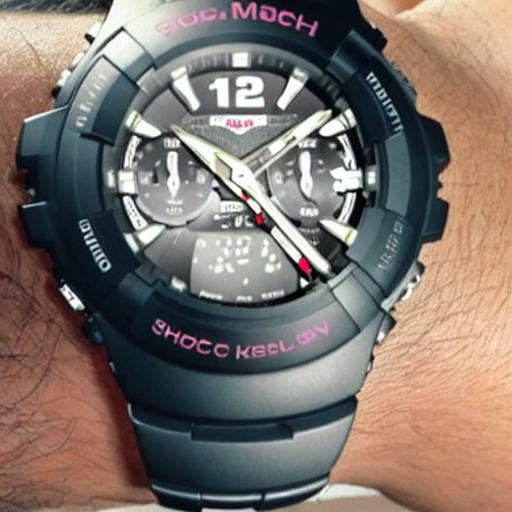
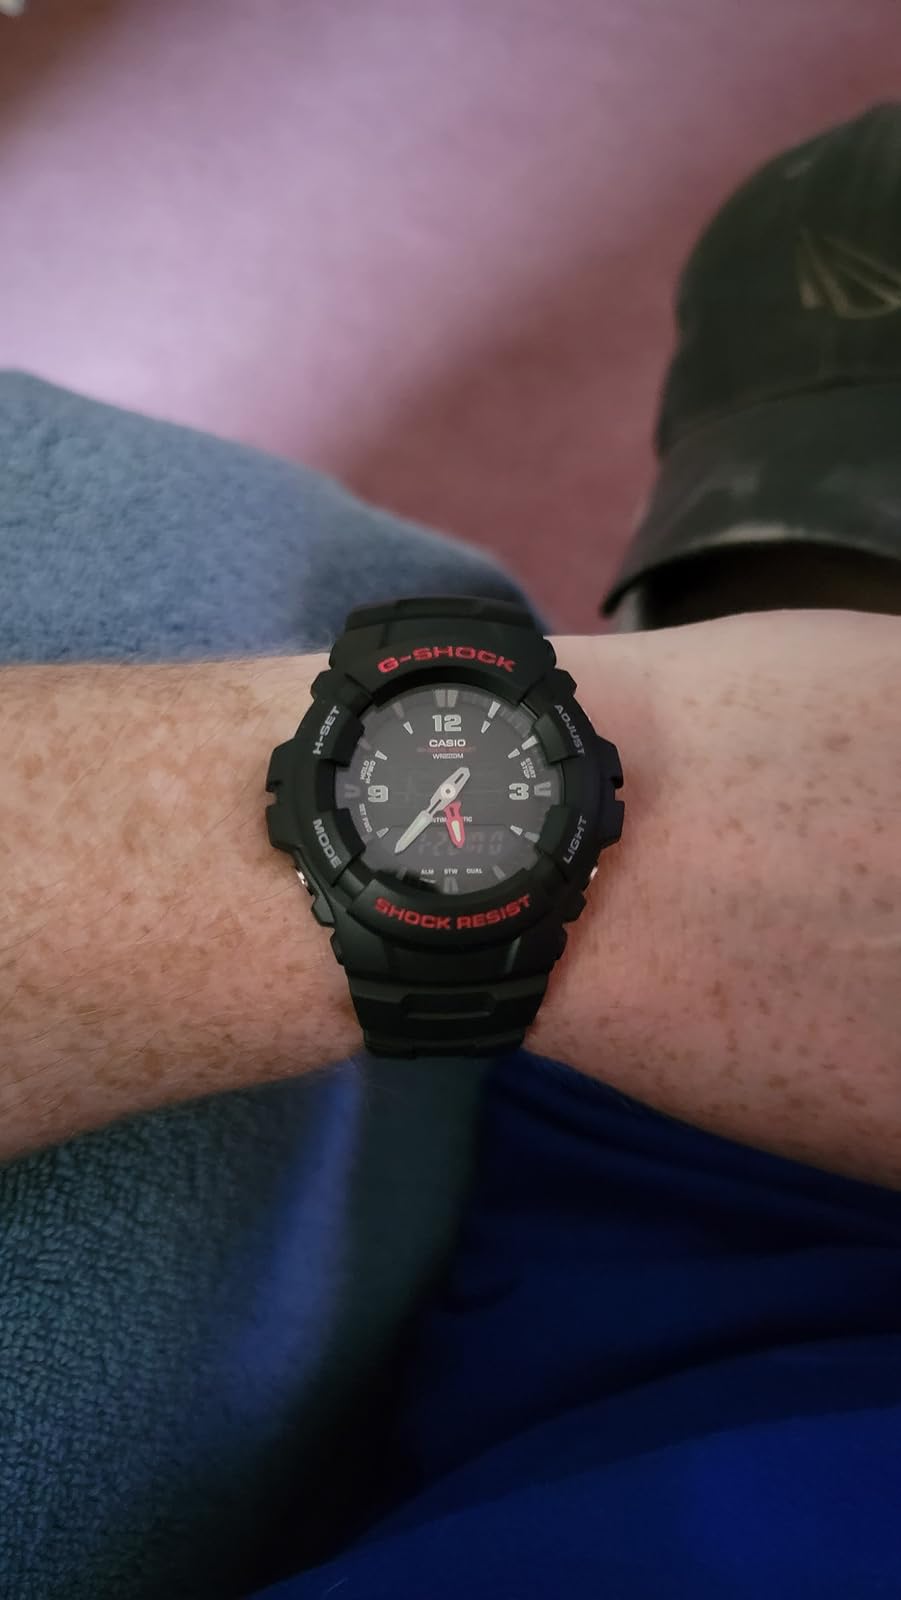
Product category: accessories_watch
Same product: no